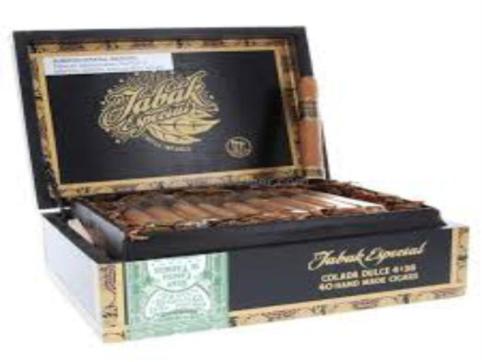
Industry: Necessities